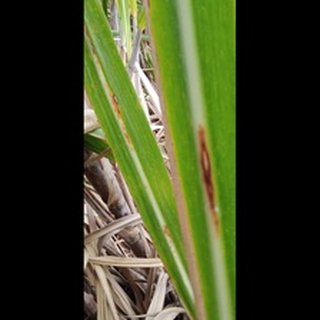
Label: sugarcane_red_rot